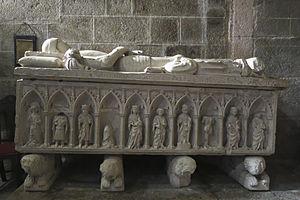
Cet article recense les monuments nationaux du district de Viseu, au Portugal.